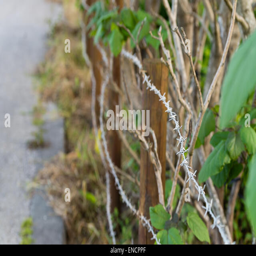
barbed wire fence enclosing an area overgrown with plants